Answer in natural language. Where is sleek silver floor lamp with white drum shade (marked A) with respect to room with bed covered in bedsheet (marked B)? Choose between the following options: left or right
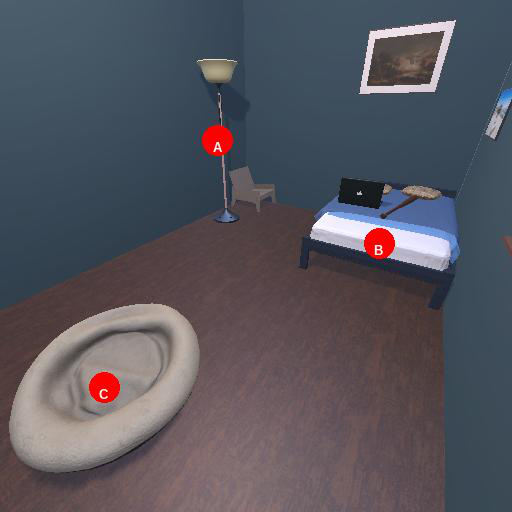
<answer>left</answer>